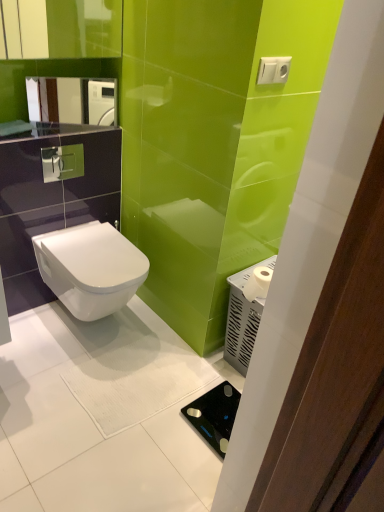
Question: Locate a point on the black glass scale at lower right. Your answer should be formatted as a tuple, i.e. [(x, y)], where the tuple contains the x and y coordinates of a point satisfying the conditions above. The coordinates should be between 0 and 1, indicating the normalized pixel location of the point.
Answer: [(0.557, 0.811)]